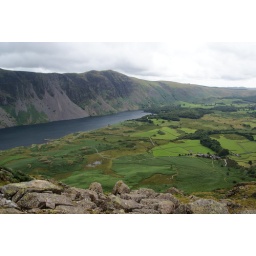
We did see a postman's van near Greendale, but no black and white cat